Passionate Kemp

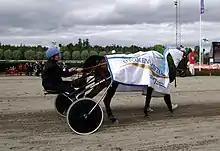

Passionate Kemp (foaled 2001) is a Finnish former Standardbred trotter by Lindy Lane out of Sonata Lobell by Mystic Park.